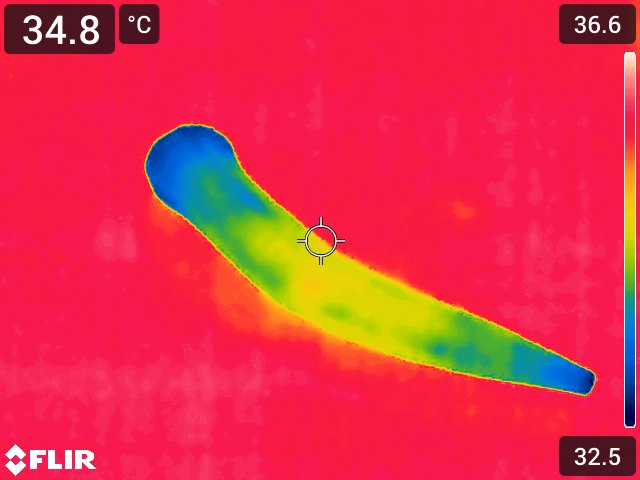
Maturity: over_matured